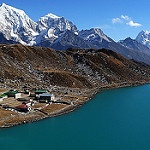
Scene: Outdoor